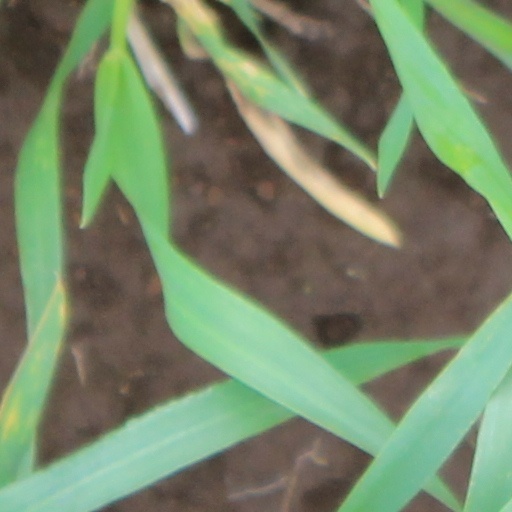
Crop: wheat